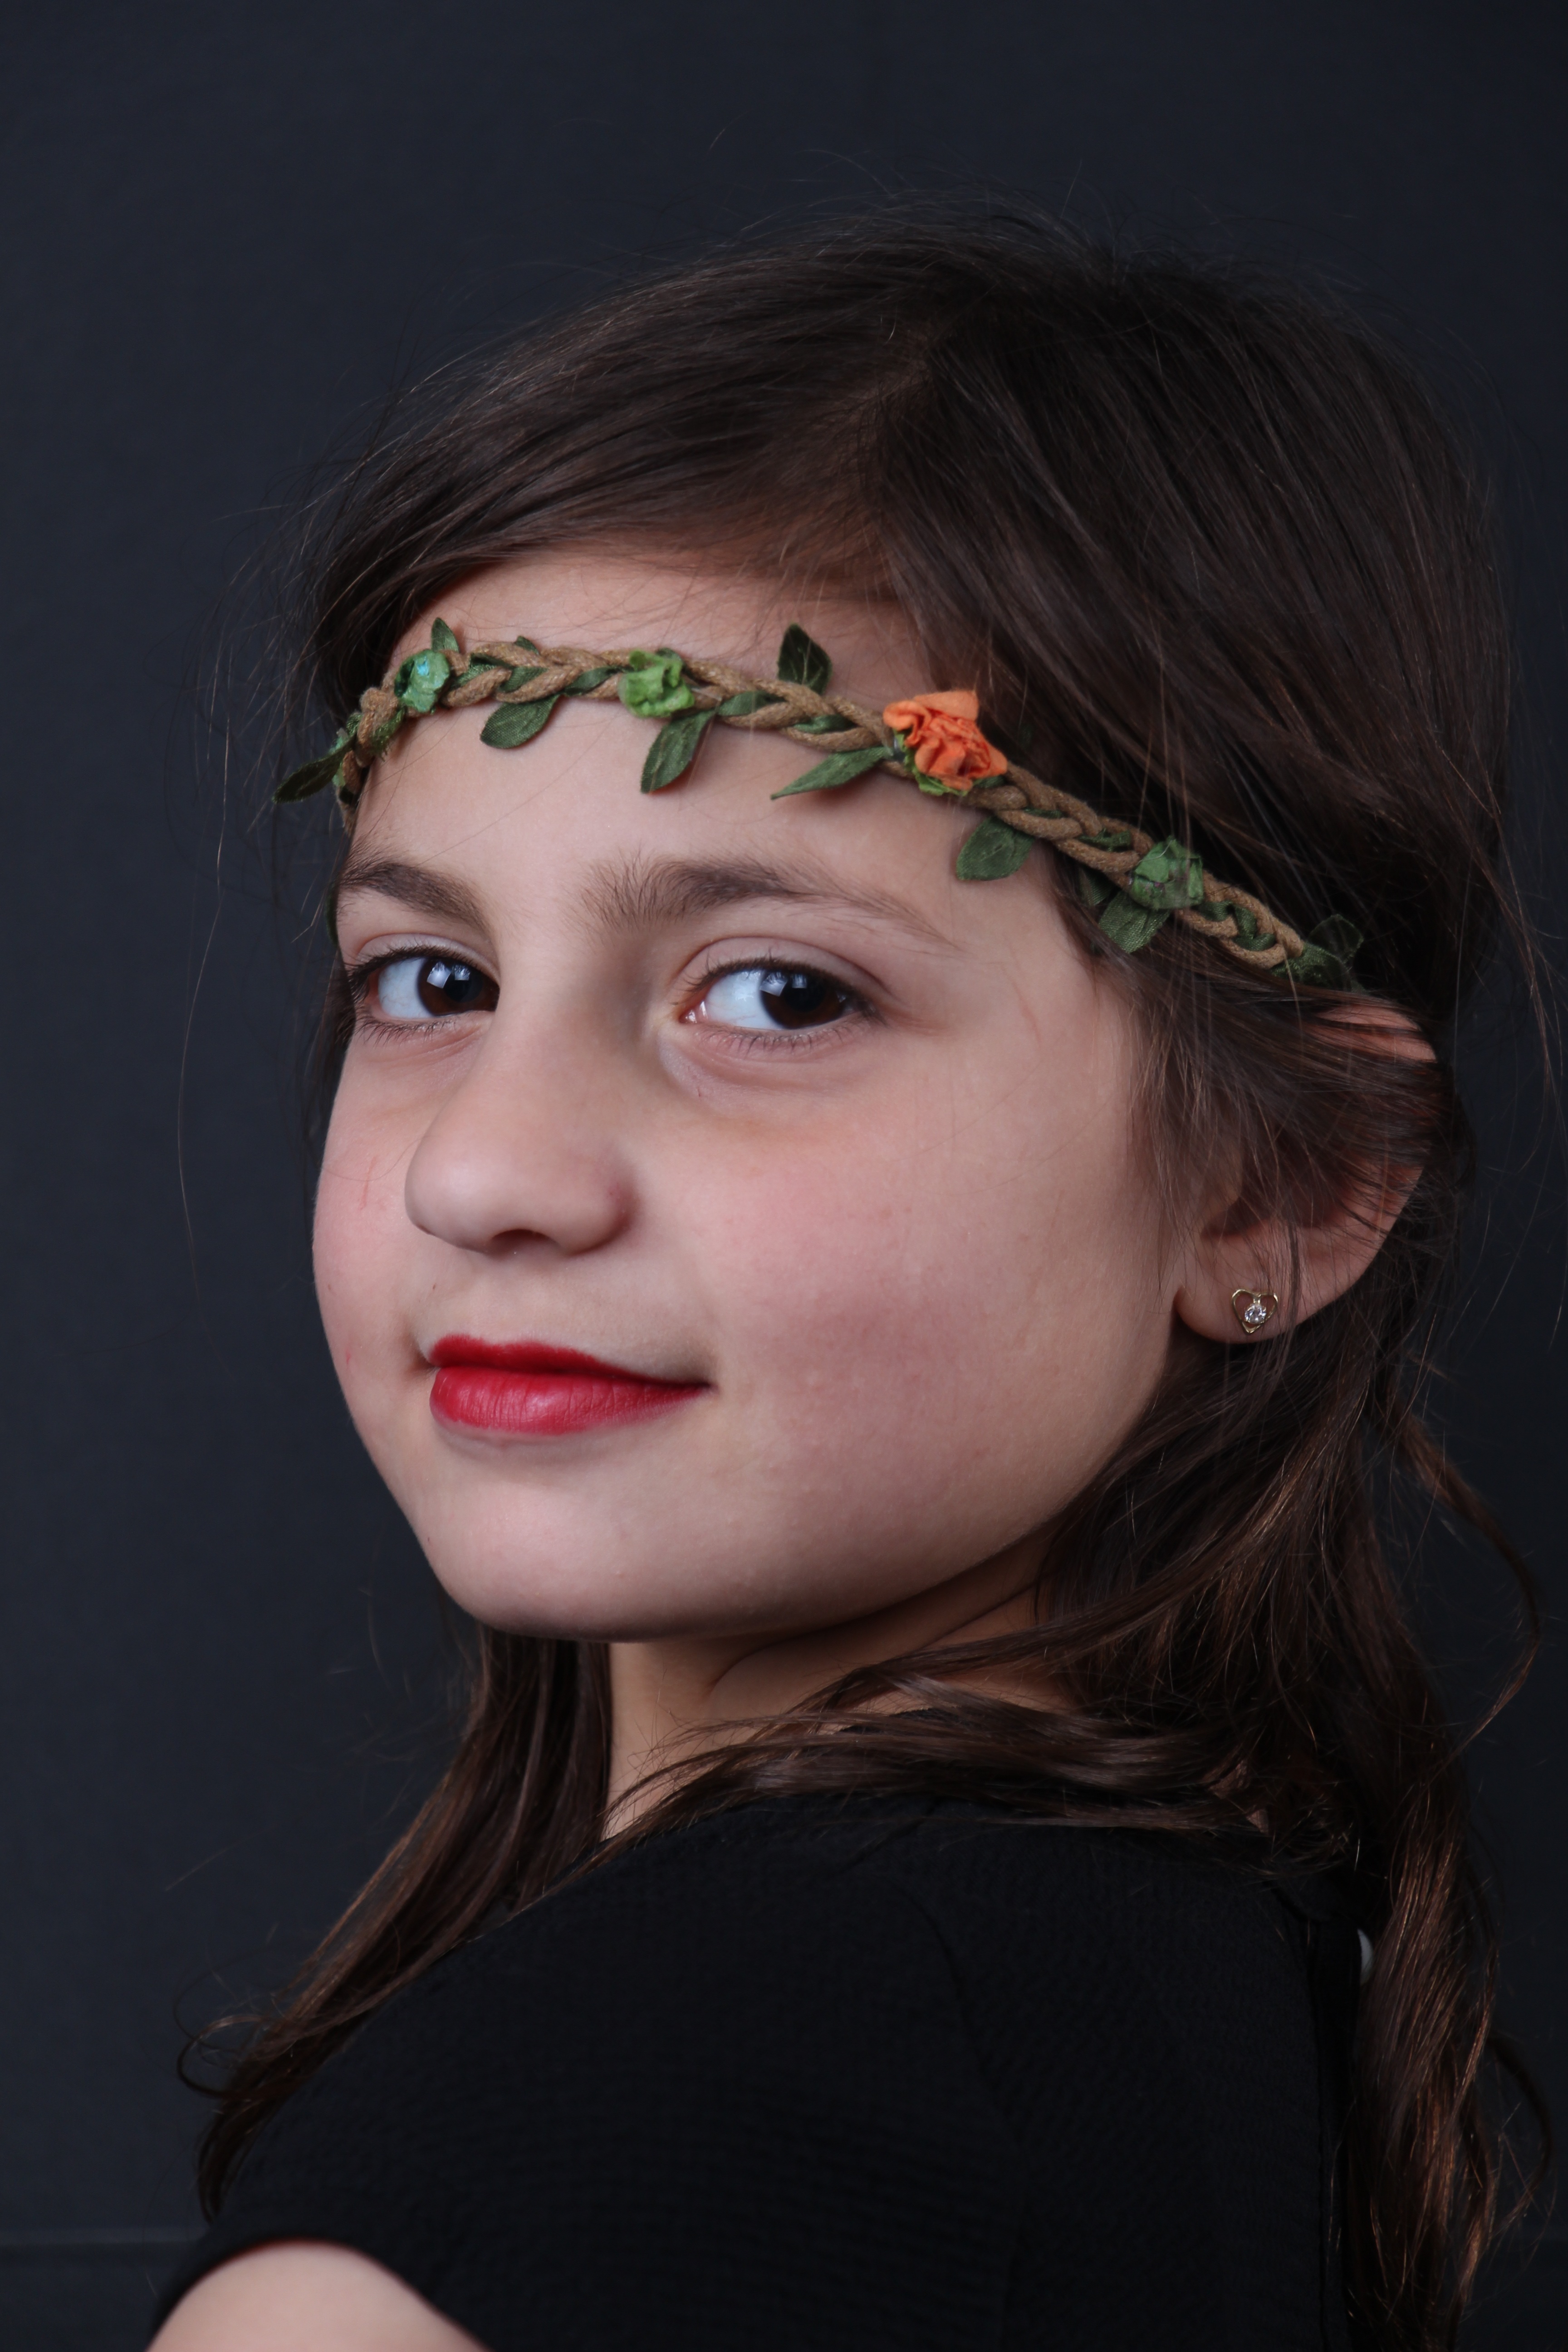
person, girl, woman, hair, photography, portrait, model, young, red, color, child, fashion, clothing, black, lady, baby, facial expression, smile, human body, face, kids, nose, happy, eye, glasses, head, skin, beauty, joy, organ, photo shoot, brown hair, portrait photography